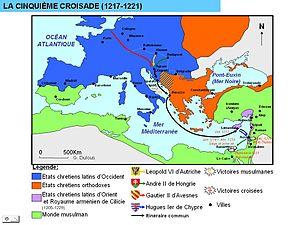
Cinquième croisade
La cinquième croisade est une campagne militaire dont le but était d’envahir et de conquérir une partie du sultanat ayyoubide d’Égypte afin de pouvoir échanger les territoires conquis contre les anciens territoires du royaume de Jérusalem se trouvant sous contrôle ayyoubide. Malgré la prise de Damiette, cette croisade fut un échec, à cause de l’intransigeance du légat Pélage et de sa méconnaissance de la politique locale, ce qui le conduisit à refuser les négociations au bon moment.